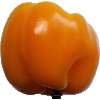
Label: Pepper Yellow 1